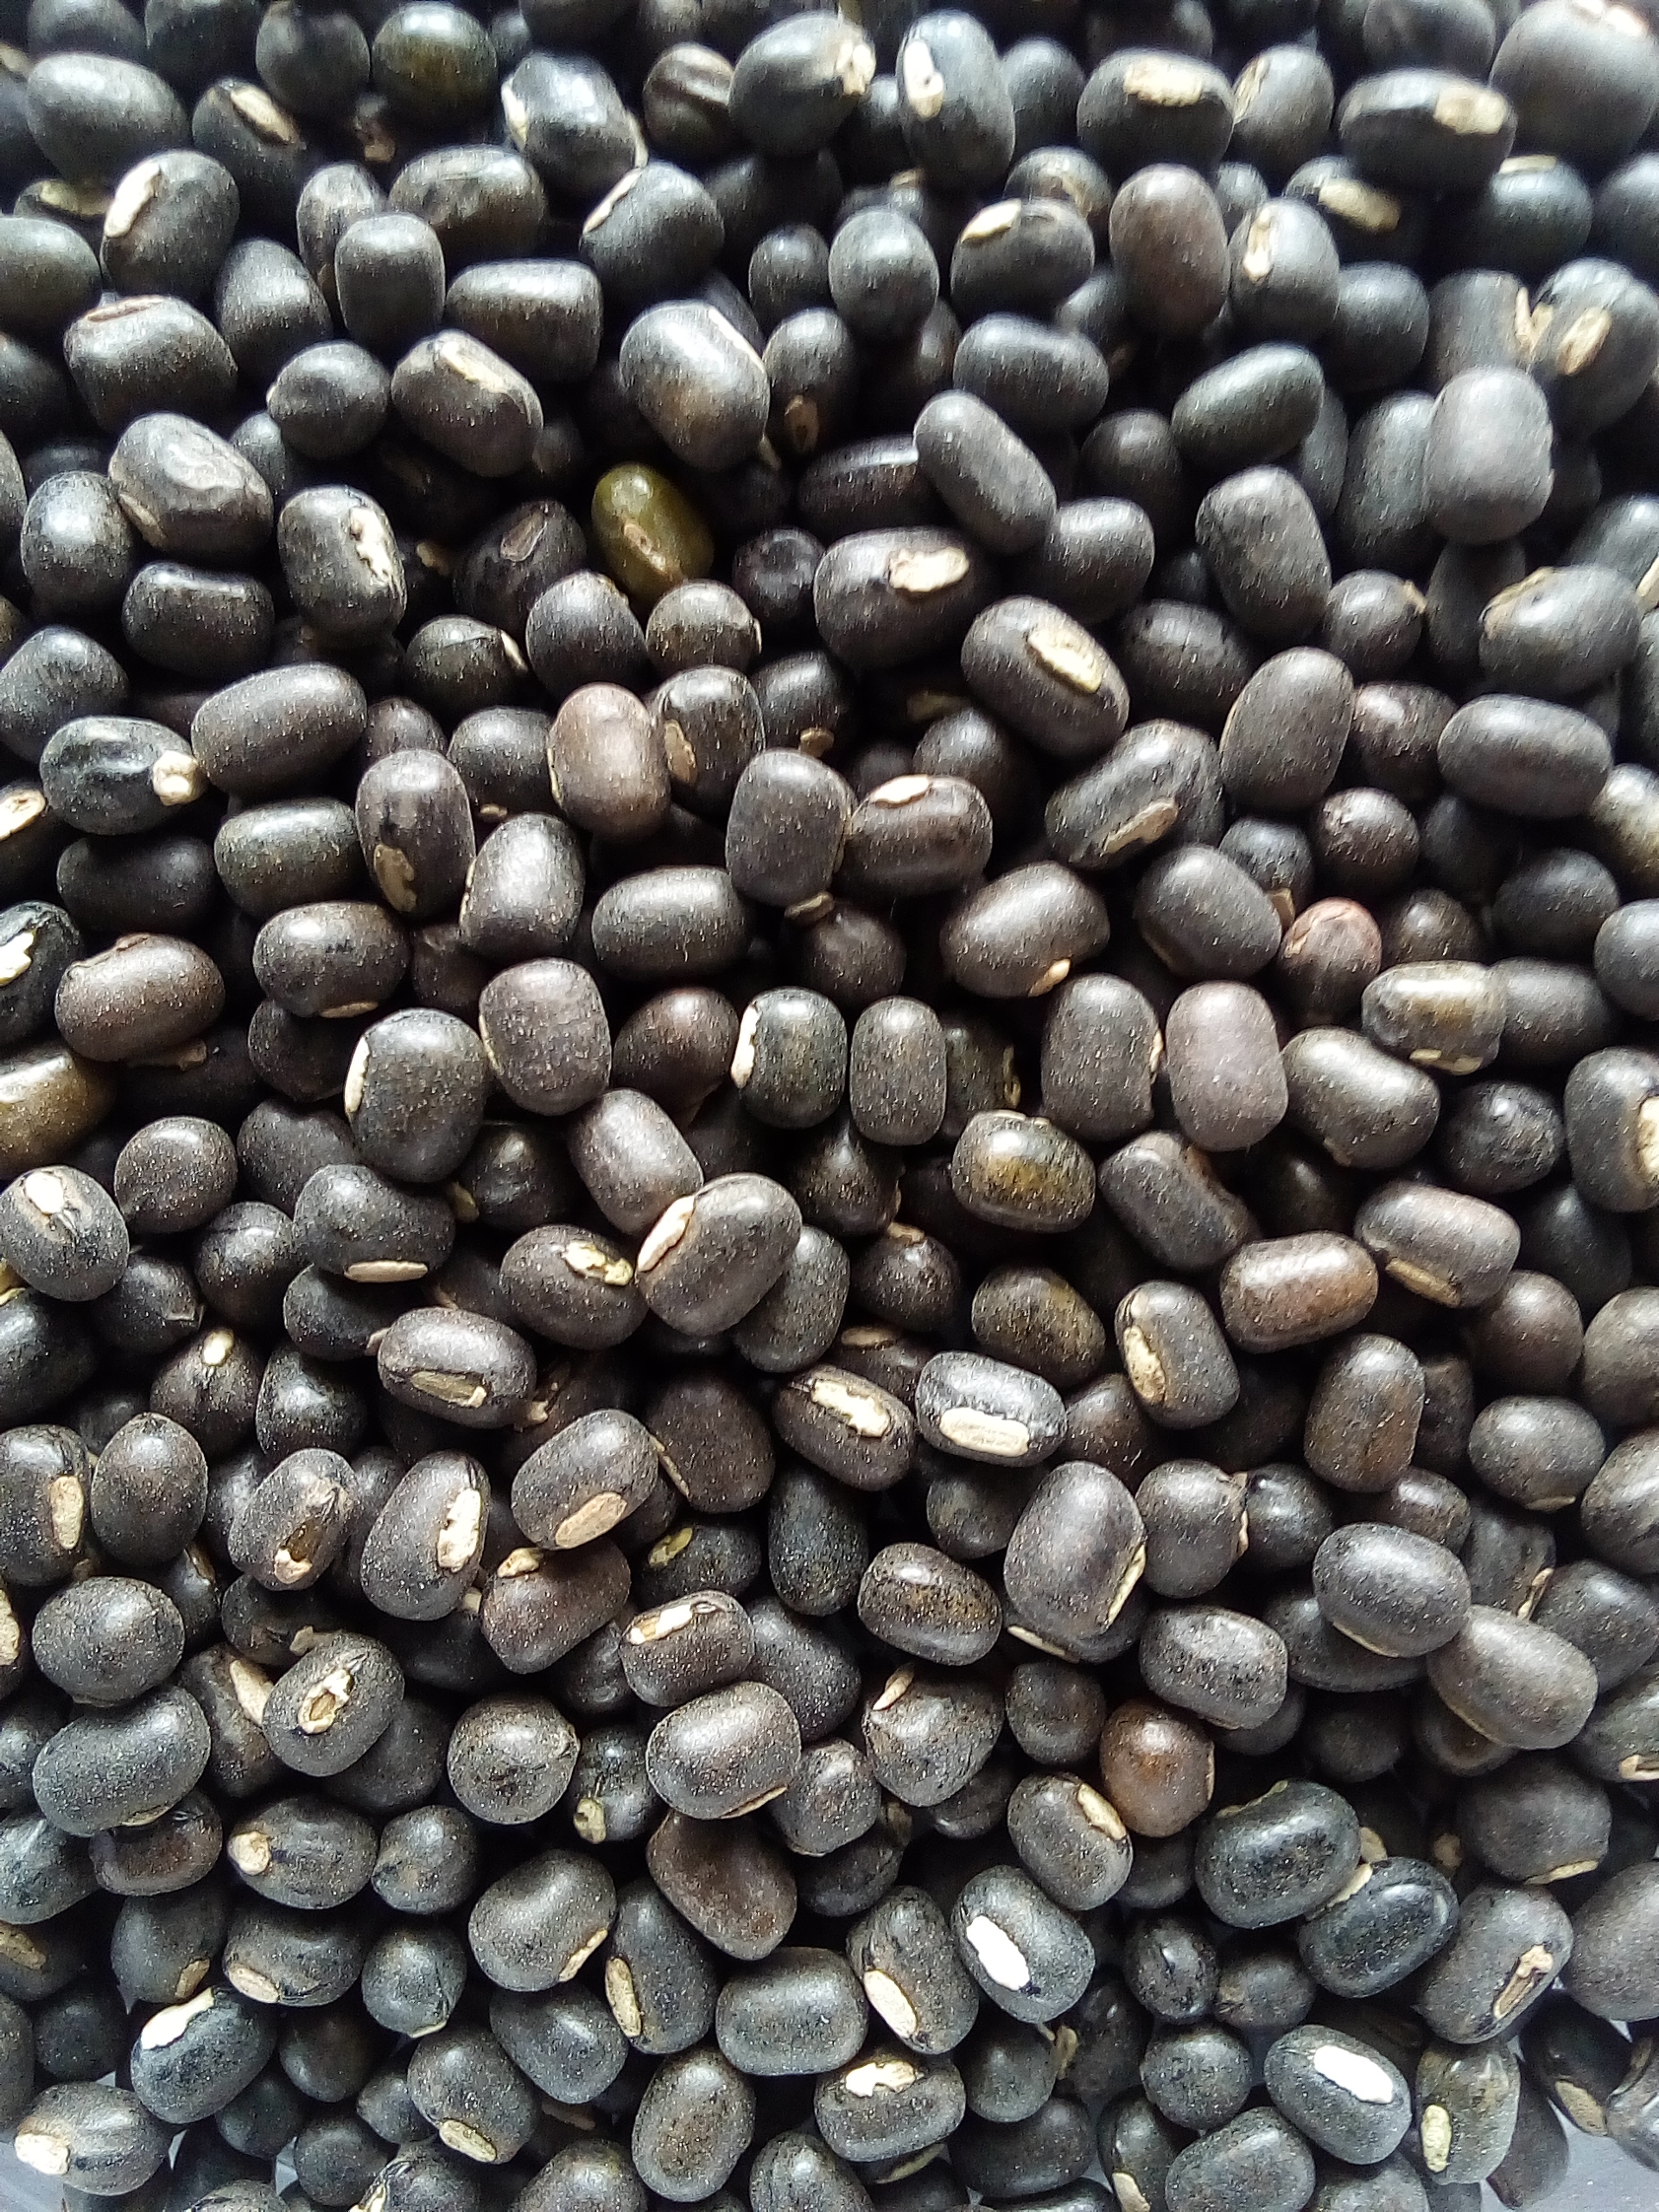
Rice seed variety: Unknown